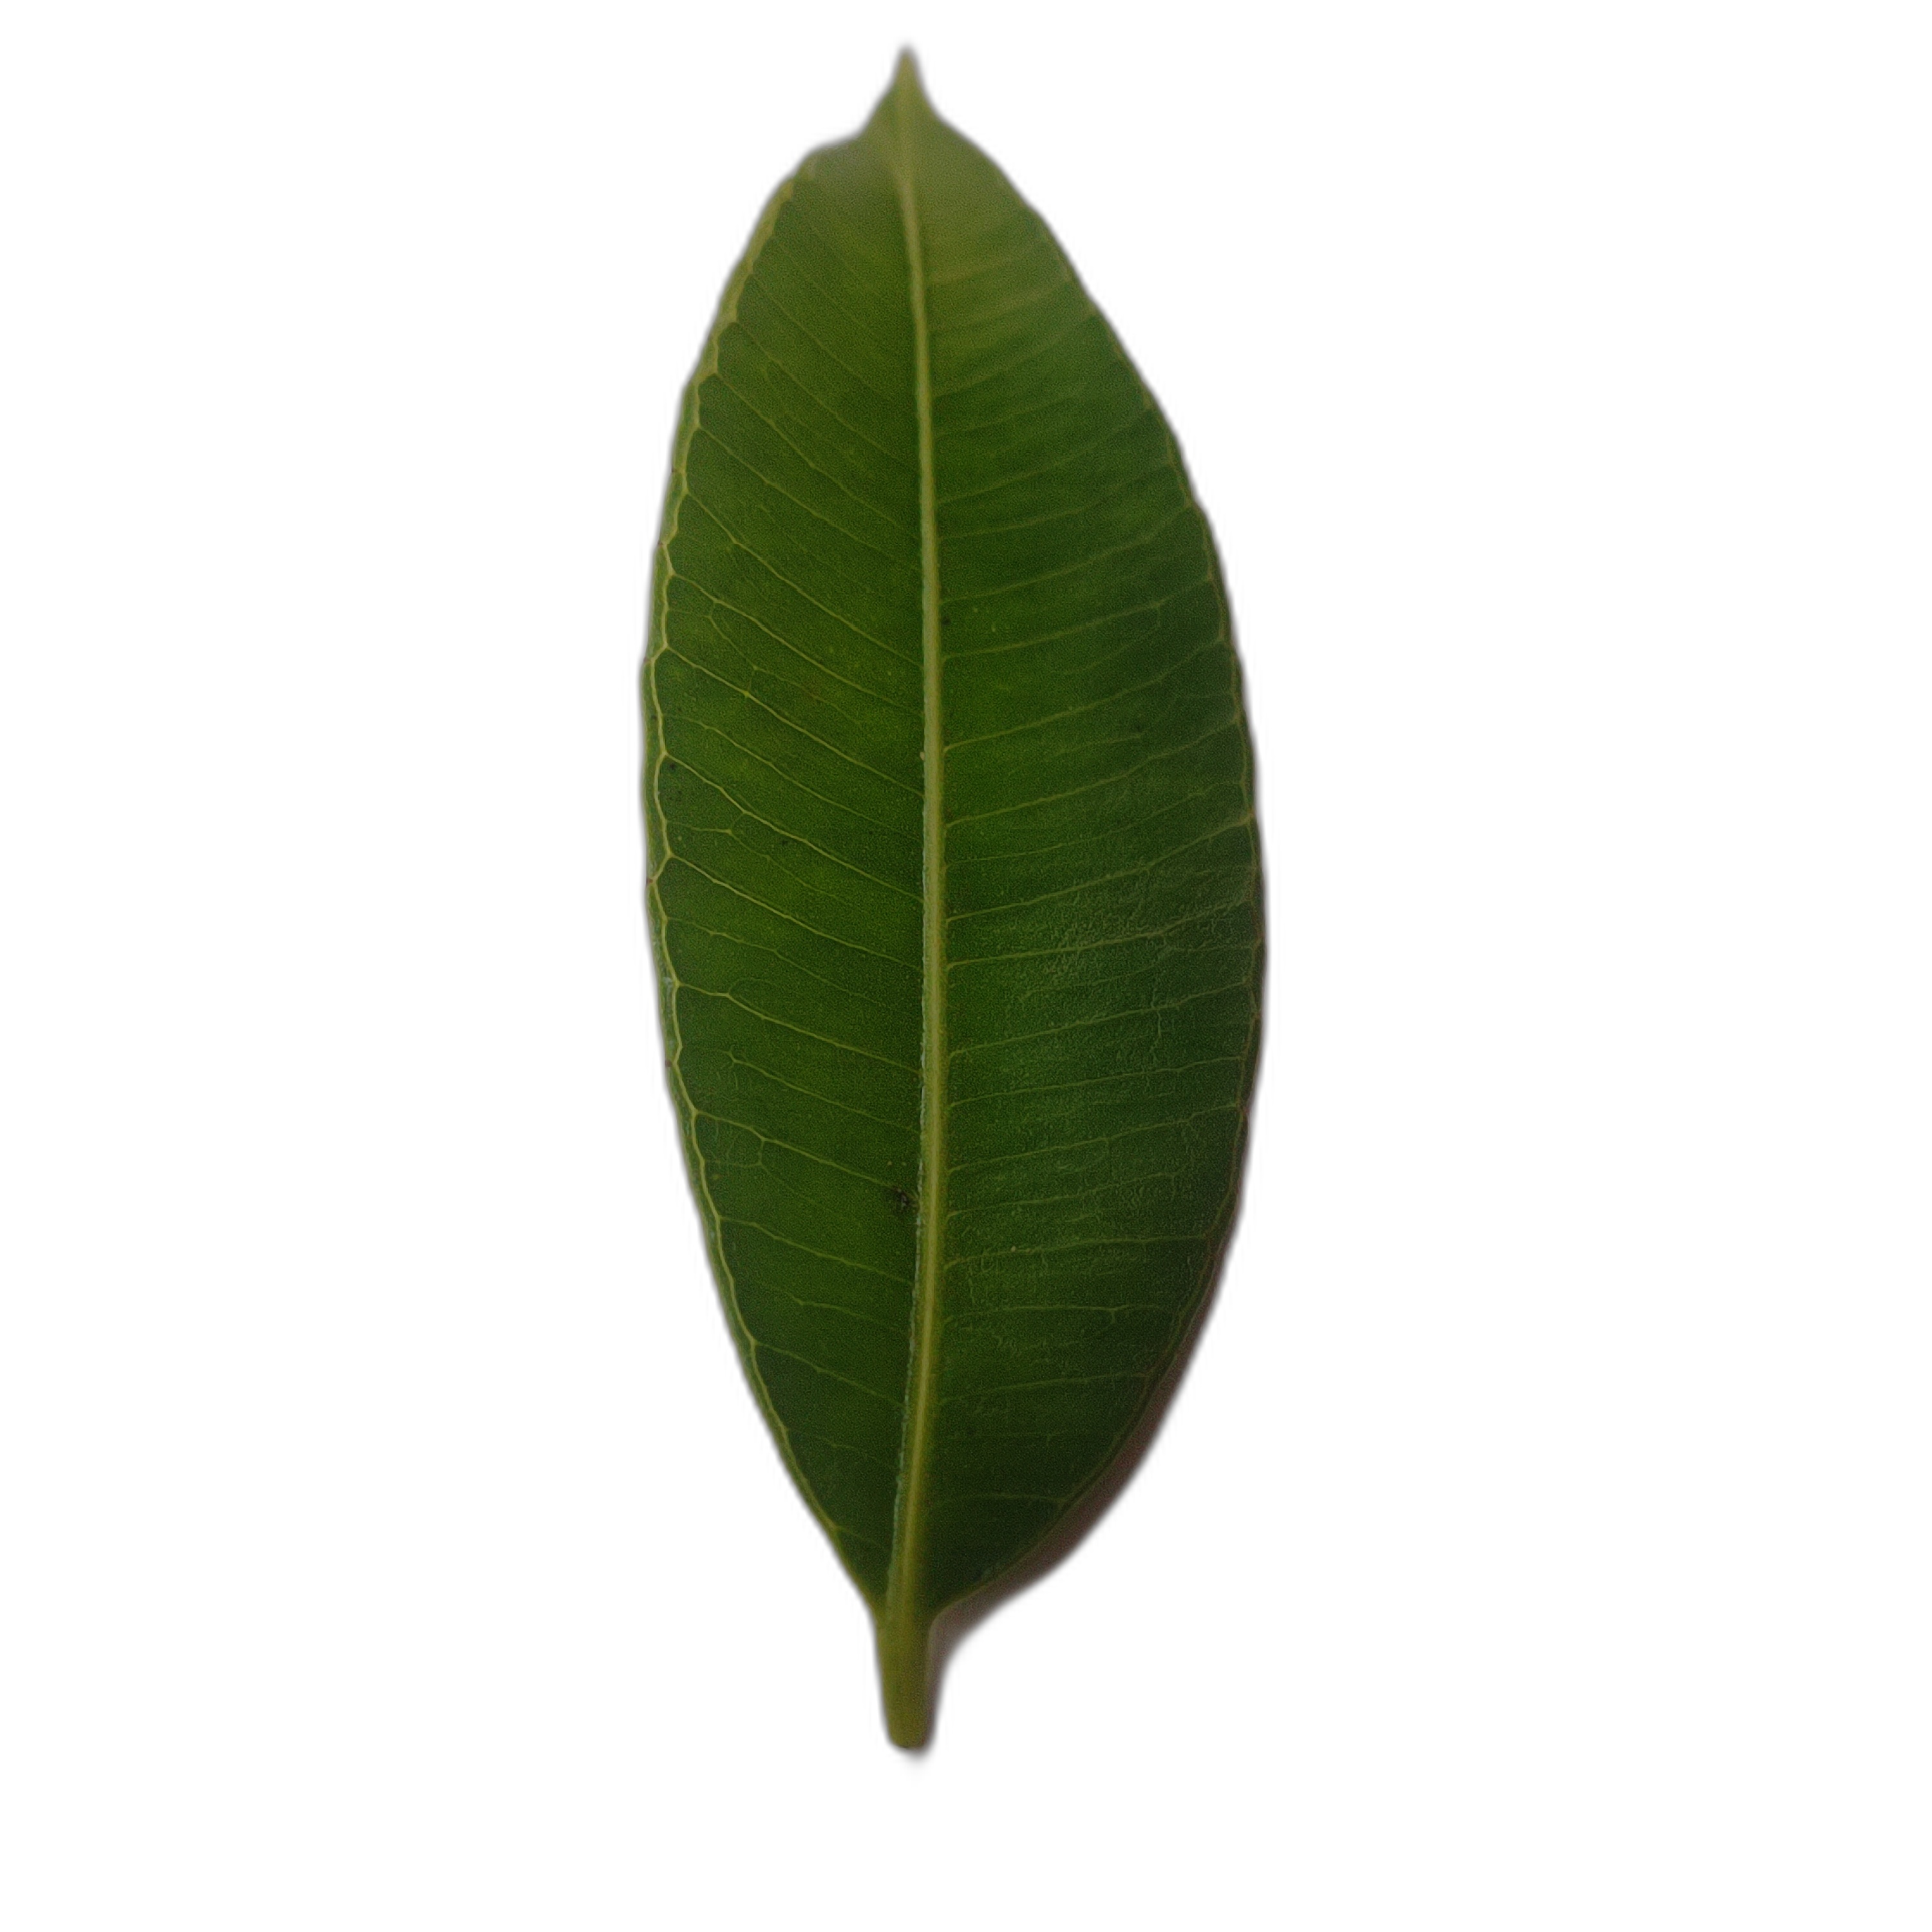
Label: healthy